Alice Law

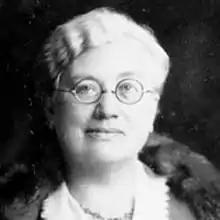
Alice Law

Alice Easton Law (23 October 1870 – 28 August 1942) was a New Zealand music teacher for the visually impaired at the Jubilee Institute for the Blind who was involved in fundraising for the Institute and ensured that her female students gained the same resources and support as male students.